Like-a-Fishhook Village

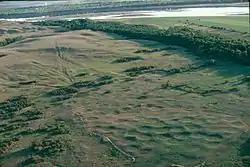
Big-Hidatsa. Aerial view of the old Hidatsa village named Big Hidatsa at Knife River. Each depression shows the site of an earth lodge. Lack of timber and attacks by the Sioux forced the Hidatsa to build a new village at Like a Fishhook Bend.

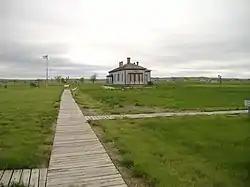
Fort Buford. The two Hidatsa "rebels", Bobtail Bull and Crow Flies High, made a new Hidatsa village not far from the military post Fort Buford.

The village was founded eight years after a disastrous epidemic of smallpox in 1837. The numbers of the dissident Mandan in the region had been reduced to approximately 125; the population of the Hidatsa was also affected, though not as severely. These Mandan and Hidatsa bands were later joined by the Arikara 18 years after the village was constructed.